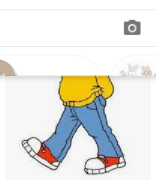
Portrait style: Cartoon Portrait